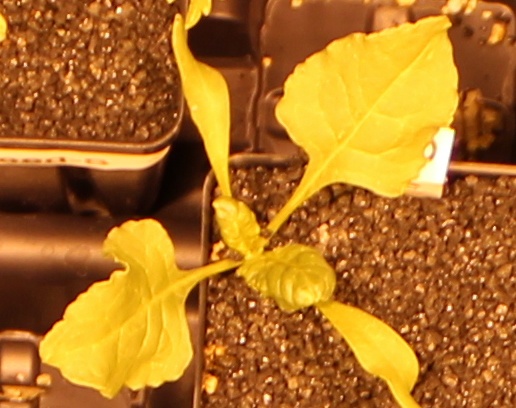
Label: Sugar beet